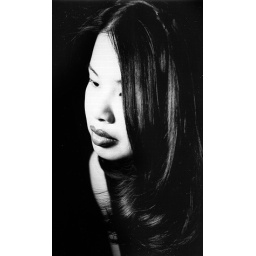
Photo by Sherrie Thai of Shaire Productions. Taken with traditional black and white film in a make-shift studio environment.